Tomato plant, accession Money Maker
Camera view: tilt-top (135 deg); turntable rotation: 210 degrees
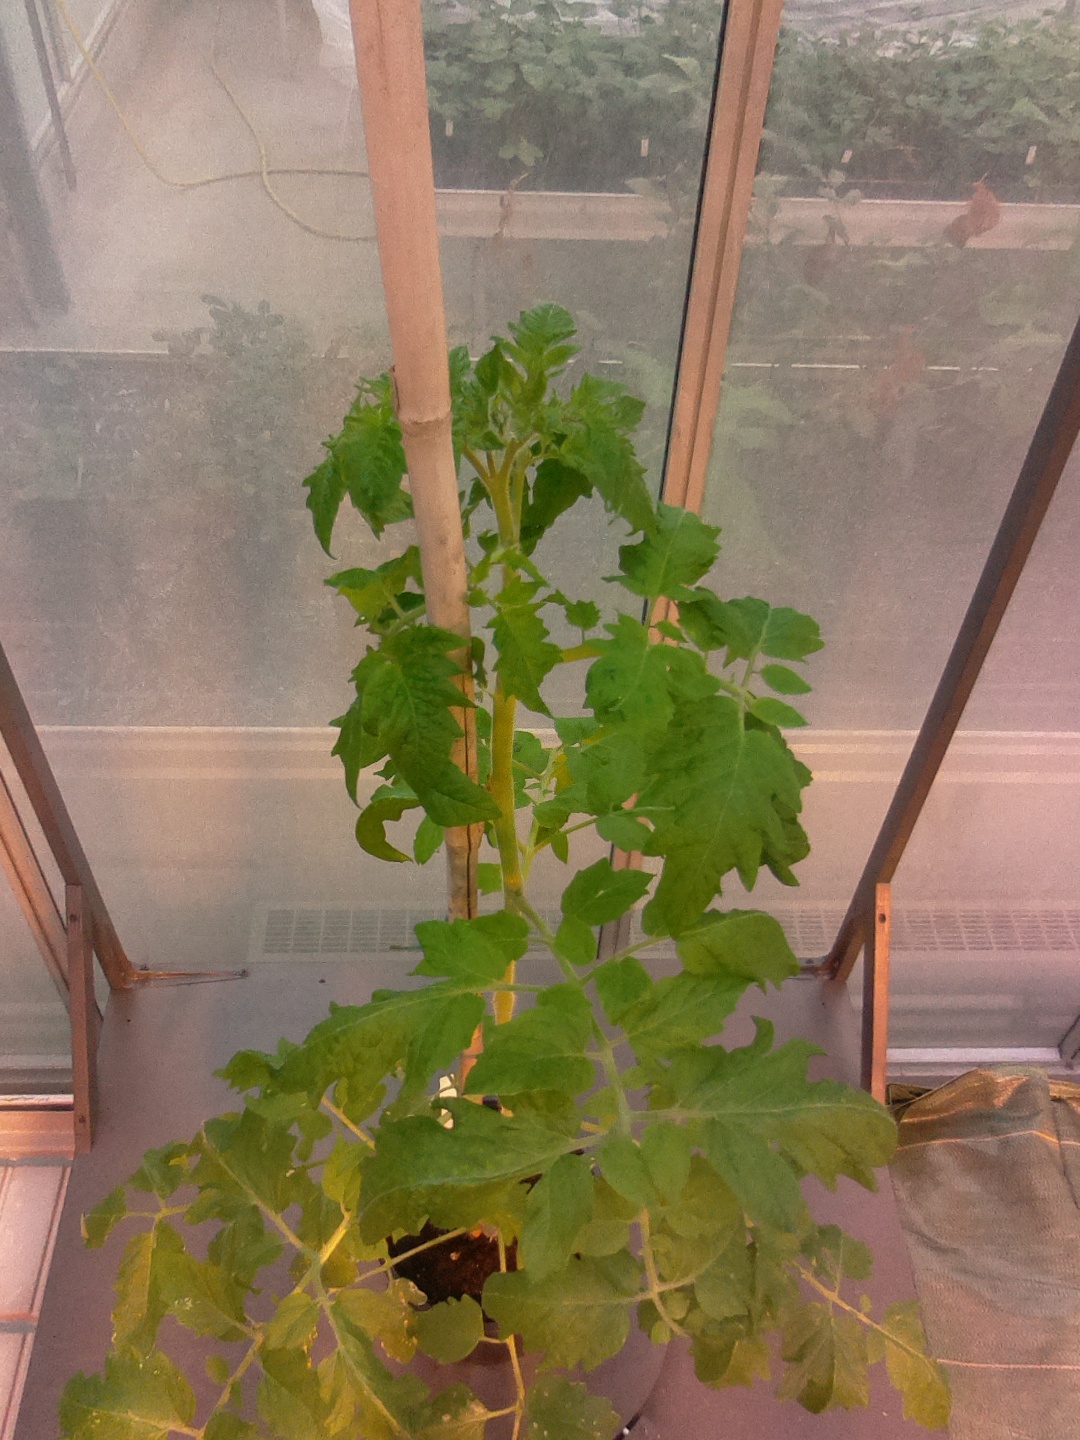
BBCH growth stage 20: First Side shoot start formed